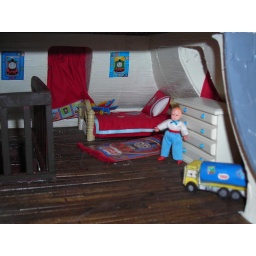
The little boy is standing by the dresser. Decor is thomas the Train